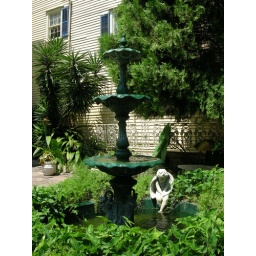
The water in the fountain is green as well...and it smells.